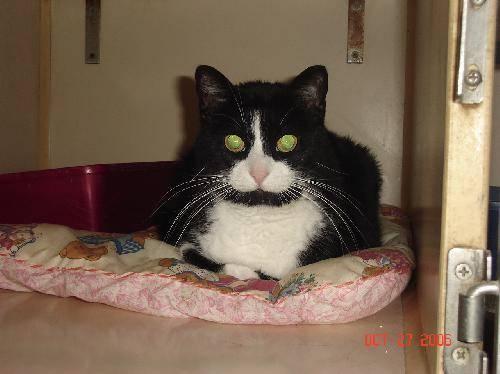
cat